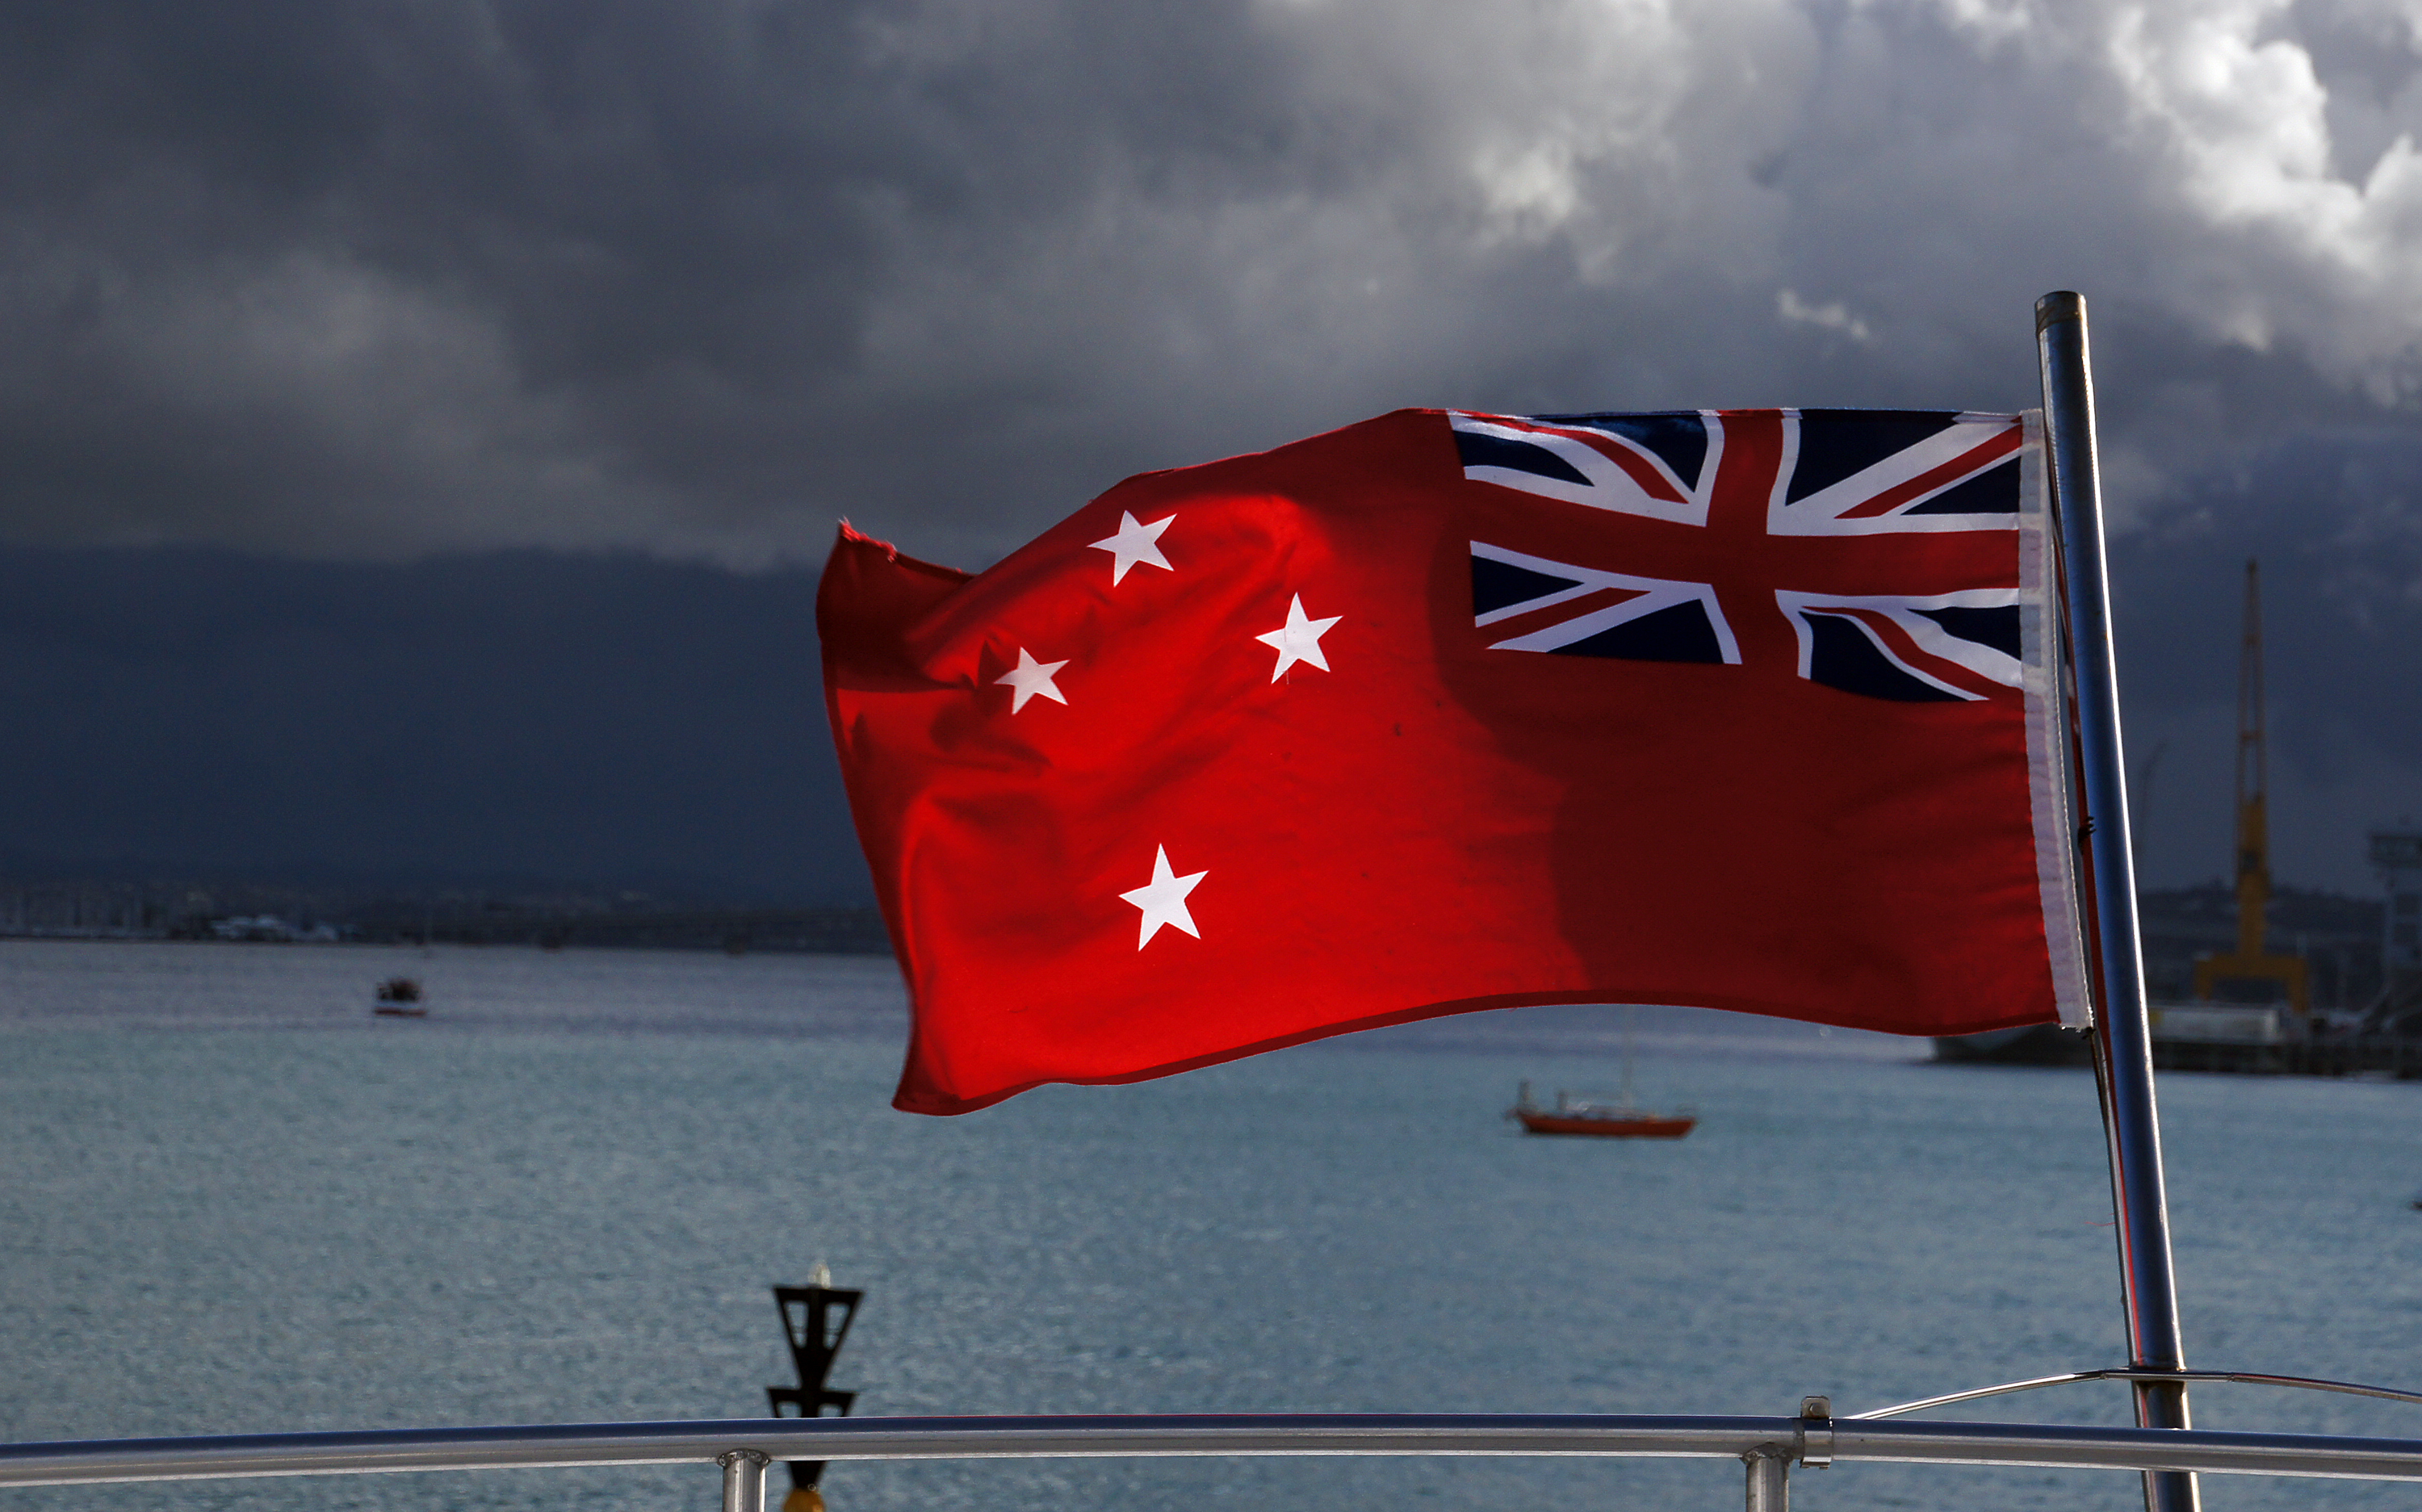
sky, wind, red, flag, red flag, newzealandredensign, shippingflag, redflag